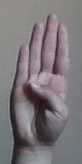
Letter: kaaf